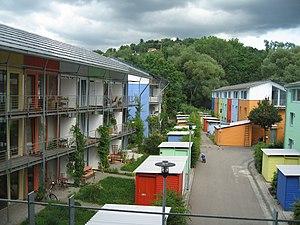
Lotissement solaire, écoquartier Vauban à Freibourg (Allemagne), Elly-Heuss-Knapp-Straße.
Un frontage est le terrain compris entre la base d'une façade et la chaussée. Il peut être composé de deux frontages. D'abord le frontage privé qui est formé par le terrain privé situé entre la limite de propriété et la façade du bâtiment en retrait tournée vers la rue. Ensuite le frontage public qui est formé par la surface du domaine public de voirie comprise entre le caniveau de la chaussée et la limite du trottoir côté riverains.
L'urbanisme écologique ou urbanisme durable est une nouvelle façon d'appréhender le rapport de l'urbain à la nature. Il se veut ainsi plus respectueux de l'environnement en utilisant de nouvelles méthodes de constructions, de nouveaux matériaux, de nouveaux modes de déplacements, pour une ville donnant plus de place à la naturalité comme élément de qualité de vie… La notion de durabilité renvoie à l'impératif de concilier, dans l'urbanisme, le bien-être, l'équité et la cohésion sociales et le développement économique avec le respect du cadre naturel.
Fribourg-en-Brisgau est une ville d'Allemagne située dans le land de Bade-Wurtemberg. Ville arrondissement à part entière, Fribourg-en-Brisgau est le chef-lieu du district de Fribourg-en-Brisgau, ainsi que de celui de l'arrondissement de Brisgau-Haute-Forêt-Noire, dont elle ne fait cependant pas partie. Elle est aussi le siège de l'organisation régionale de planification Südlicher Oberrhein. De 1945 à 1952, elle fut la capitale du land de Bade, qui a alors fusionné avec deux autres länder pour former le Bade-Wurtemberg.
Un écoquartier est un quartier urbain à caractéristiques écologiques modernes. Ce néologisme désigne un type de planification urbaine qui vise à associer la maîtrise des ressources nécessaires à la population et aux activités de production économiques, à la maîtrise des déchets qu'ils produisent. Il comprend une fourniture locale de l'énergie ainsi qu'un retraitement des déchets sur leur aire de production, compte tenu des techniques et des circuits courts de recyclage et de distribution connus respectant les réglementations en vigueur. C'est une unité d'aménagement qui produit accessoirement une unité culturelle. Cette caractéristique de maîtrise dépend généralement d'une implication des habitants.
L'architecture écologique est un système de conception et de réalisation ayant pour préoccupation de concevoir une architecture respectueuse de l'environnement et de l'écologie.
Le quartier Vauban est un écoquartier au sud de la ville de Fribourg-en-Brisgau, en Allemagne.